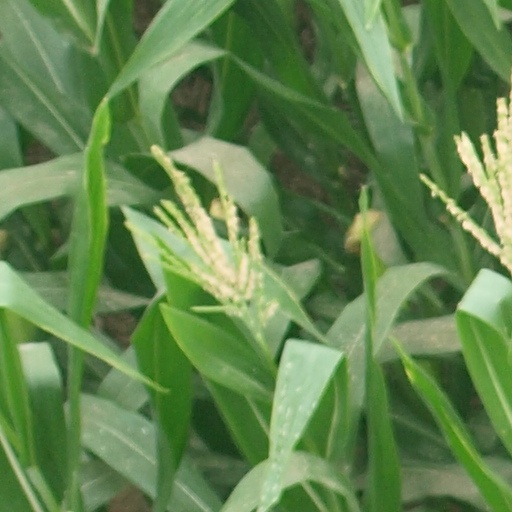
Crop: maize; corn